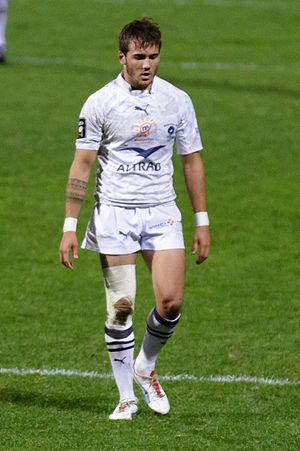
Benoît Paillaugue, né le 17 novembre 1987 à La Rochelle, est un joueur de rugby à XV français.